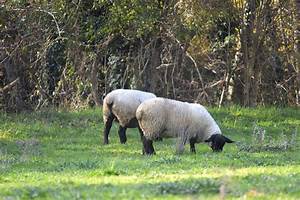
Label: pecora